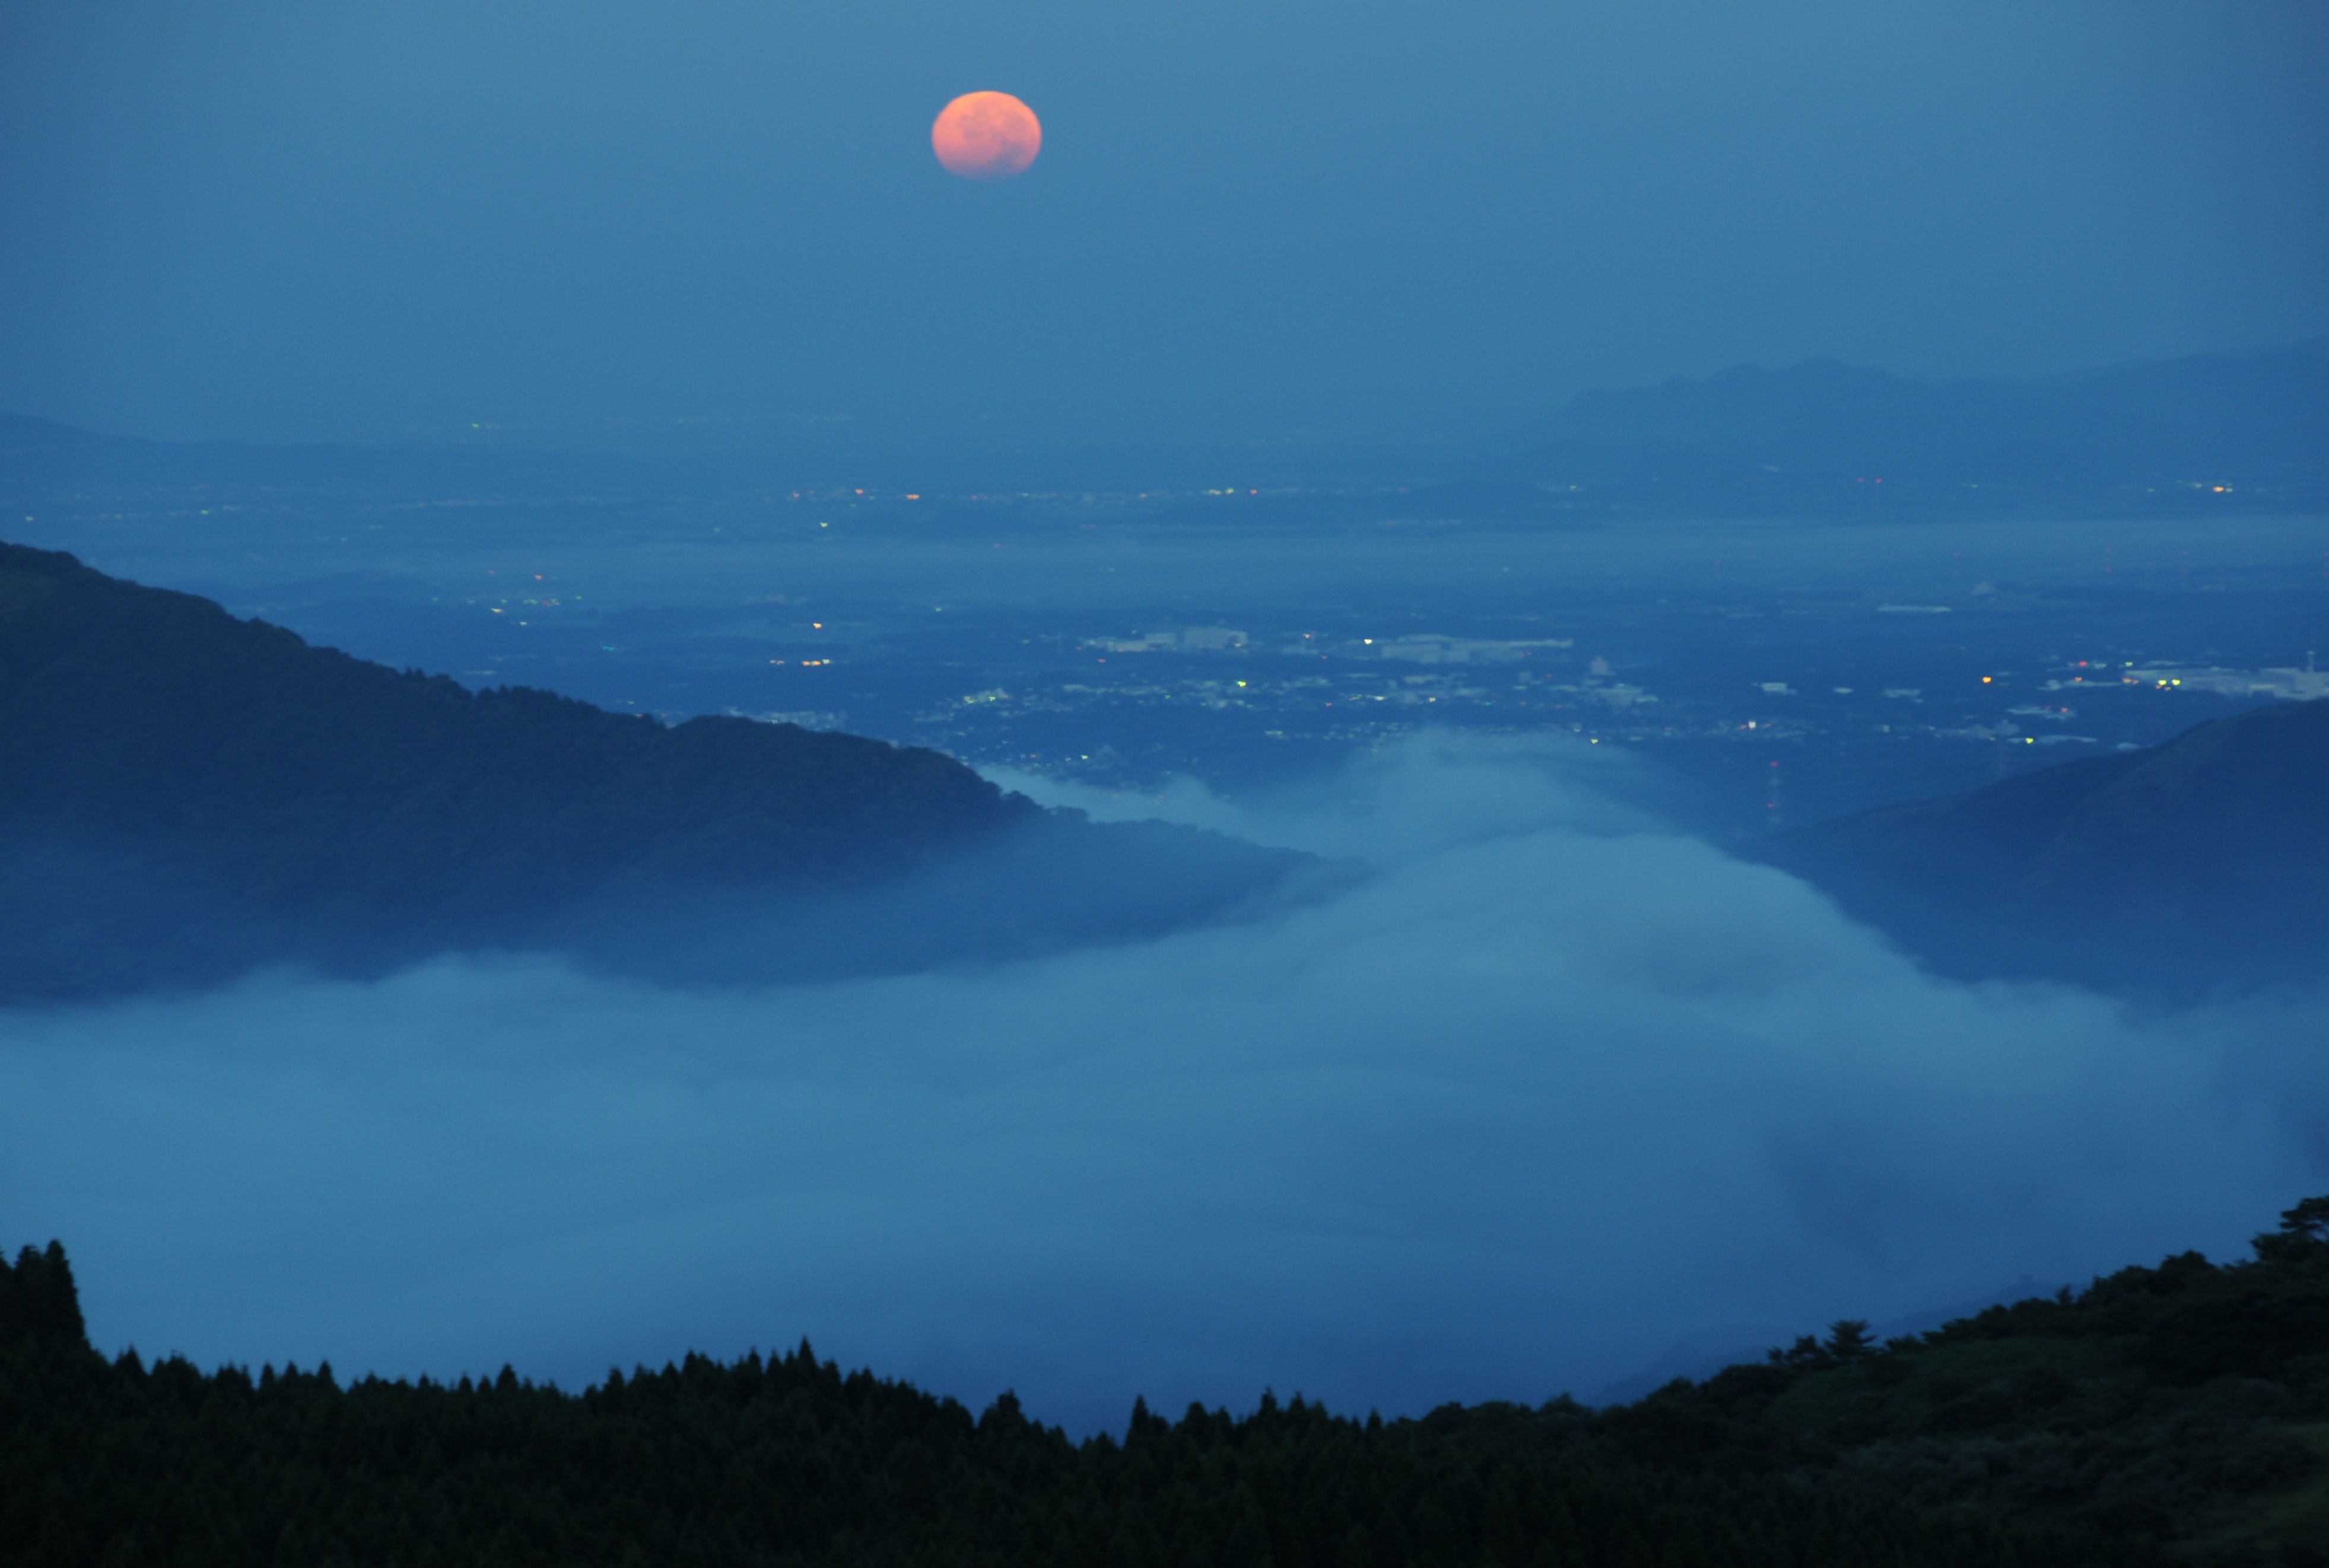
sea, horizon, mountain, cloud, sky, sunrise, night, morning, hill, dawn, atmosphere, mountain range, dusk, evening, reflection, moon, aso, paragliding, moonlight, night view, astronomical object, atmospheric phenomenon, atmosphere of earth